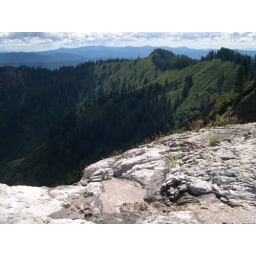
I'm standing near the edge of a ~100 foot dropoff...that's sitting on top of about a ~300 foot dropoff...